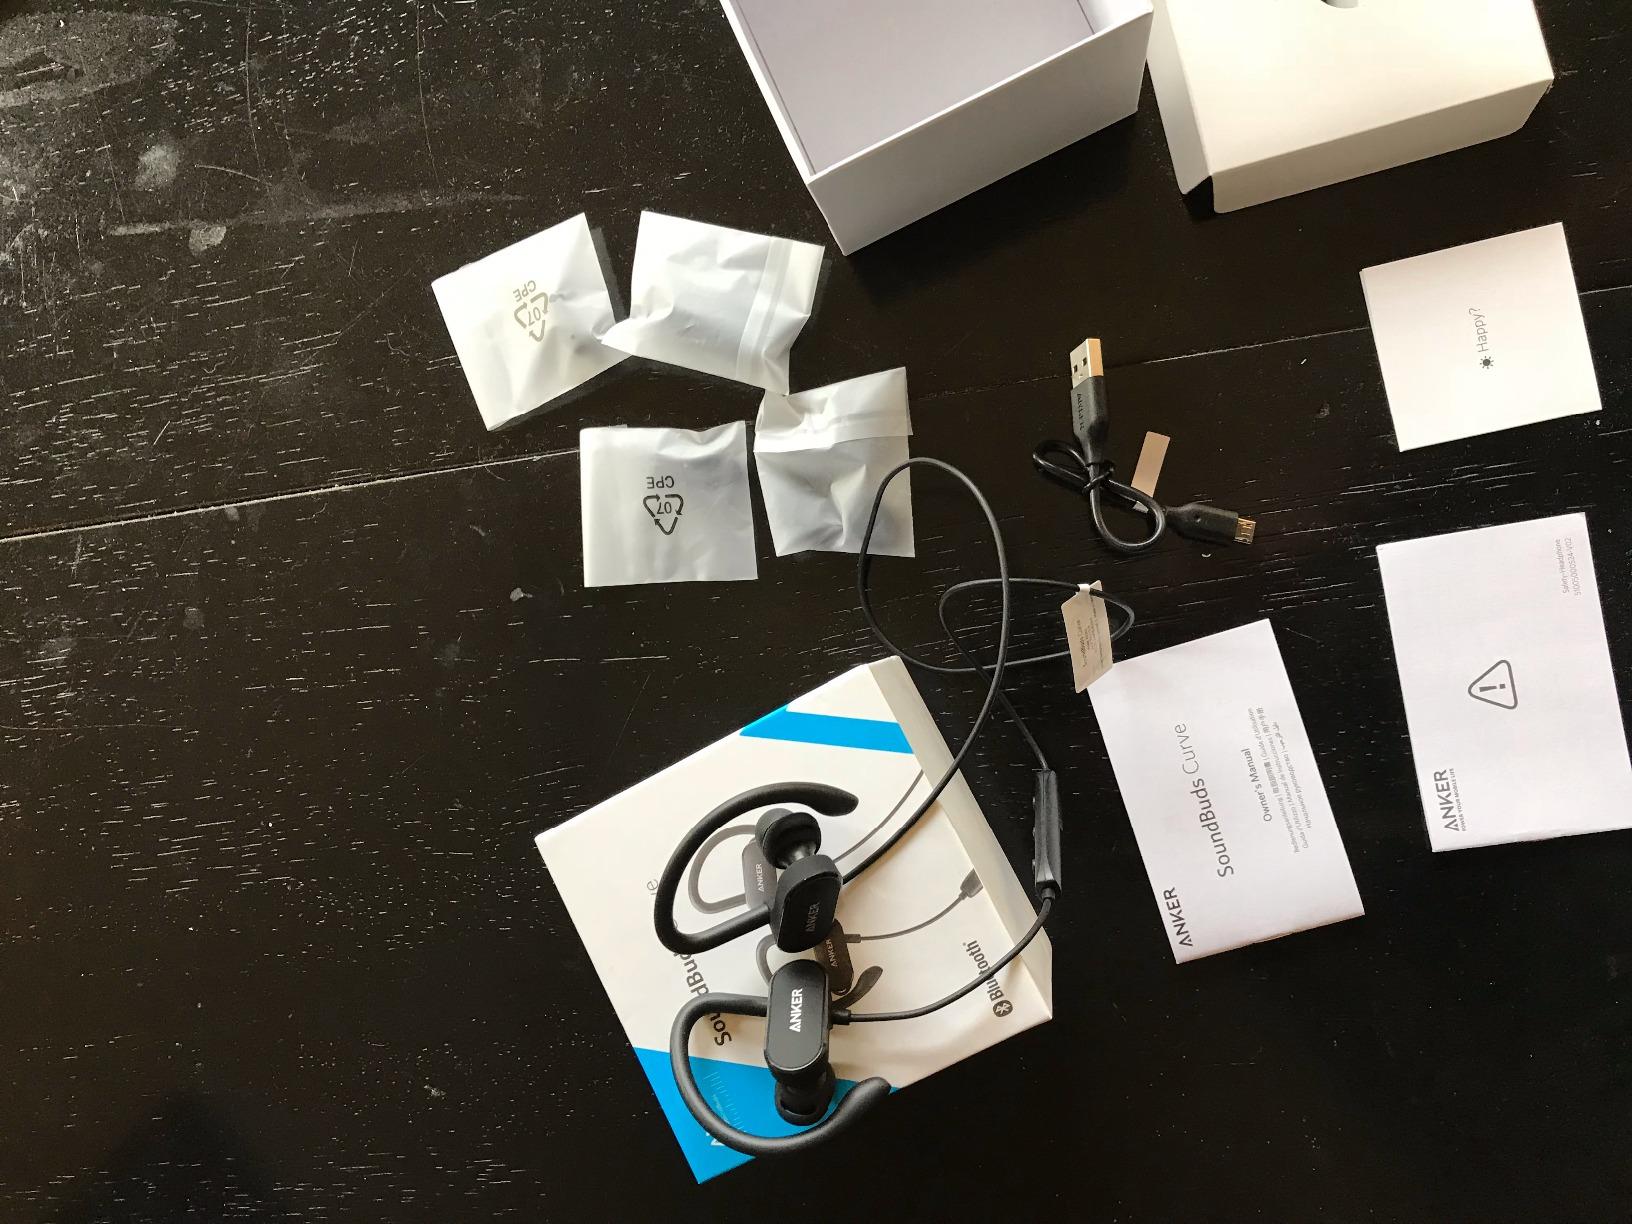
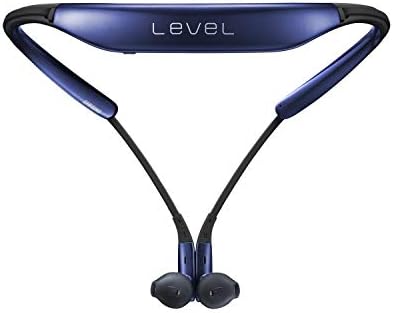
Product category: headphones
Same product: no